Màiri Mhòr nan Òran

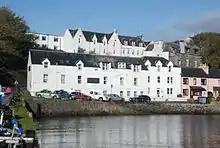
Beaumont Crescent, Portree. Last known address of Mairi Mhor nan Oran

During the Highland Land League, song was a key mode of spreading information to local Gaelic speaking communities in Skye, many of whom were not literate in Gaelic. Furthermore her poetry now provides a significant body of evidence about the crofters' uprisings.